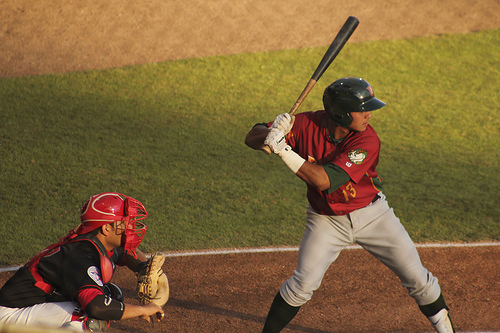
question: これはどんなスポーツをしているところですか？
answer: ベースボール

question: 選手は何人見えますか？
answer: ２人

question: バットはいくつ見えますか？
answer: 1つ

question: ミットはいくつ見えますか？
answer: 1つ

question: バッターのおなかのあたりに見える数字はいくつですか？
answer: 13

question: バッターのヘルメットの色は何色ですか？
answer: 黒

question: バッターの手袋の色は何色ですか？
answer: 白

question: キャッチャーマスクの色は何色ですか？
answer: 赤